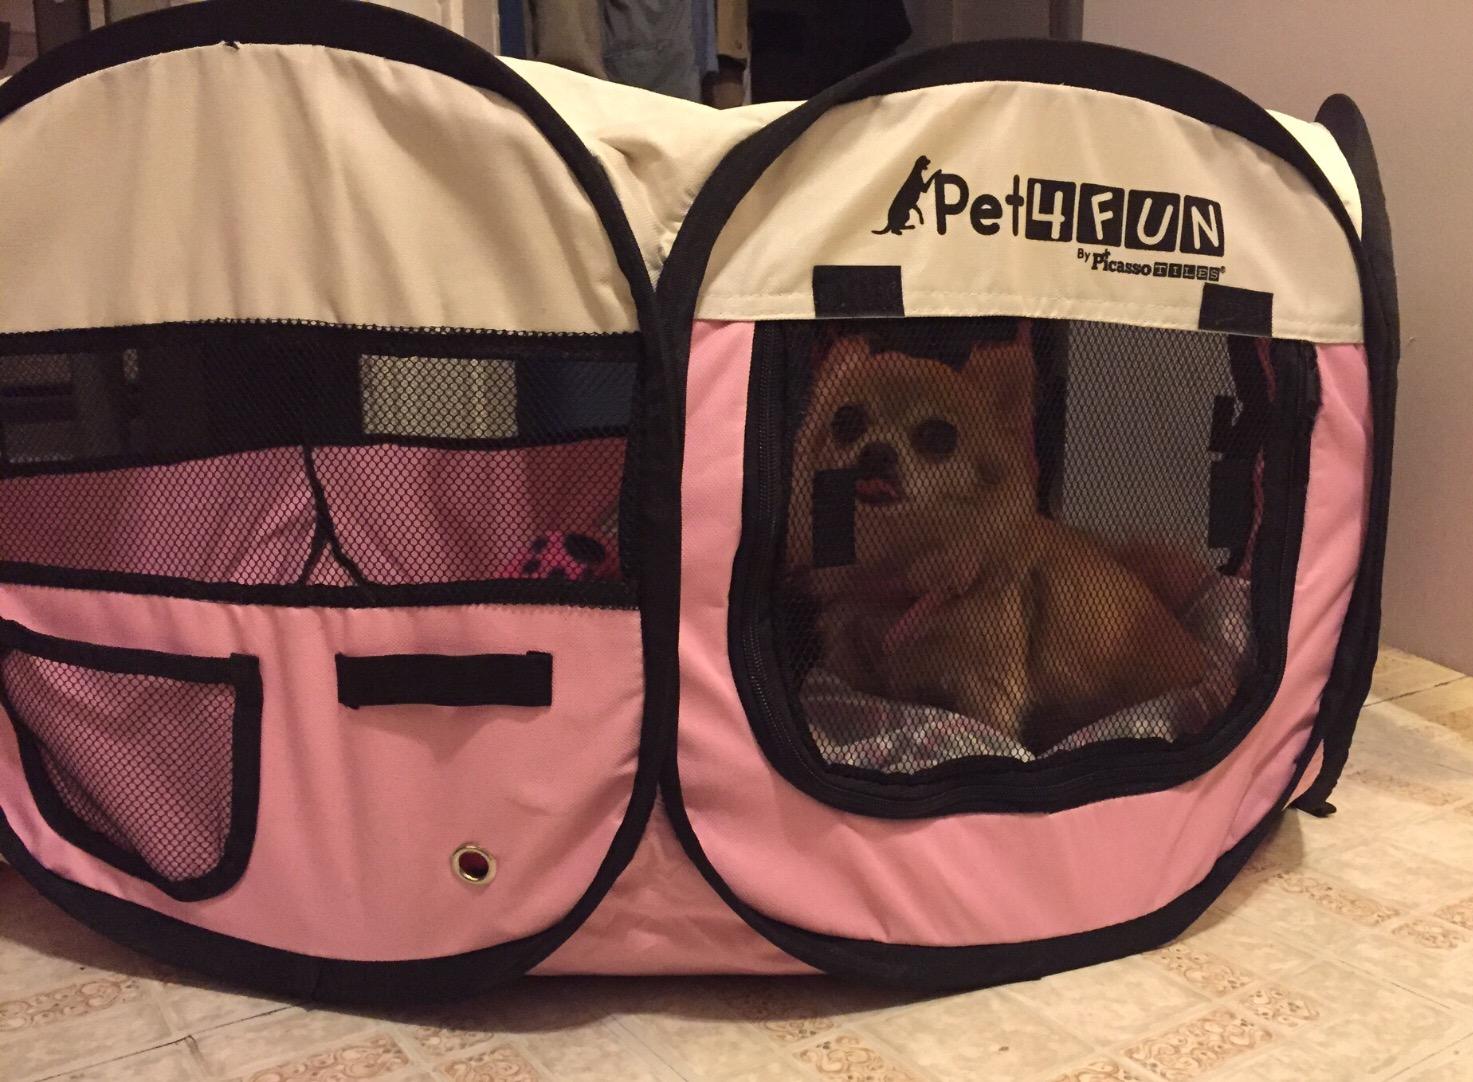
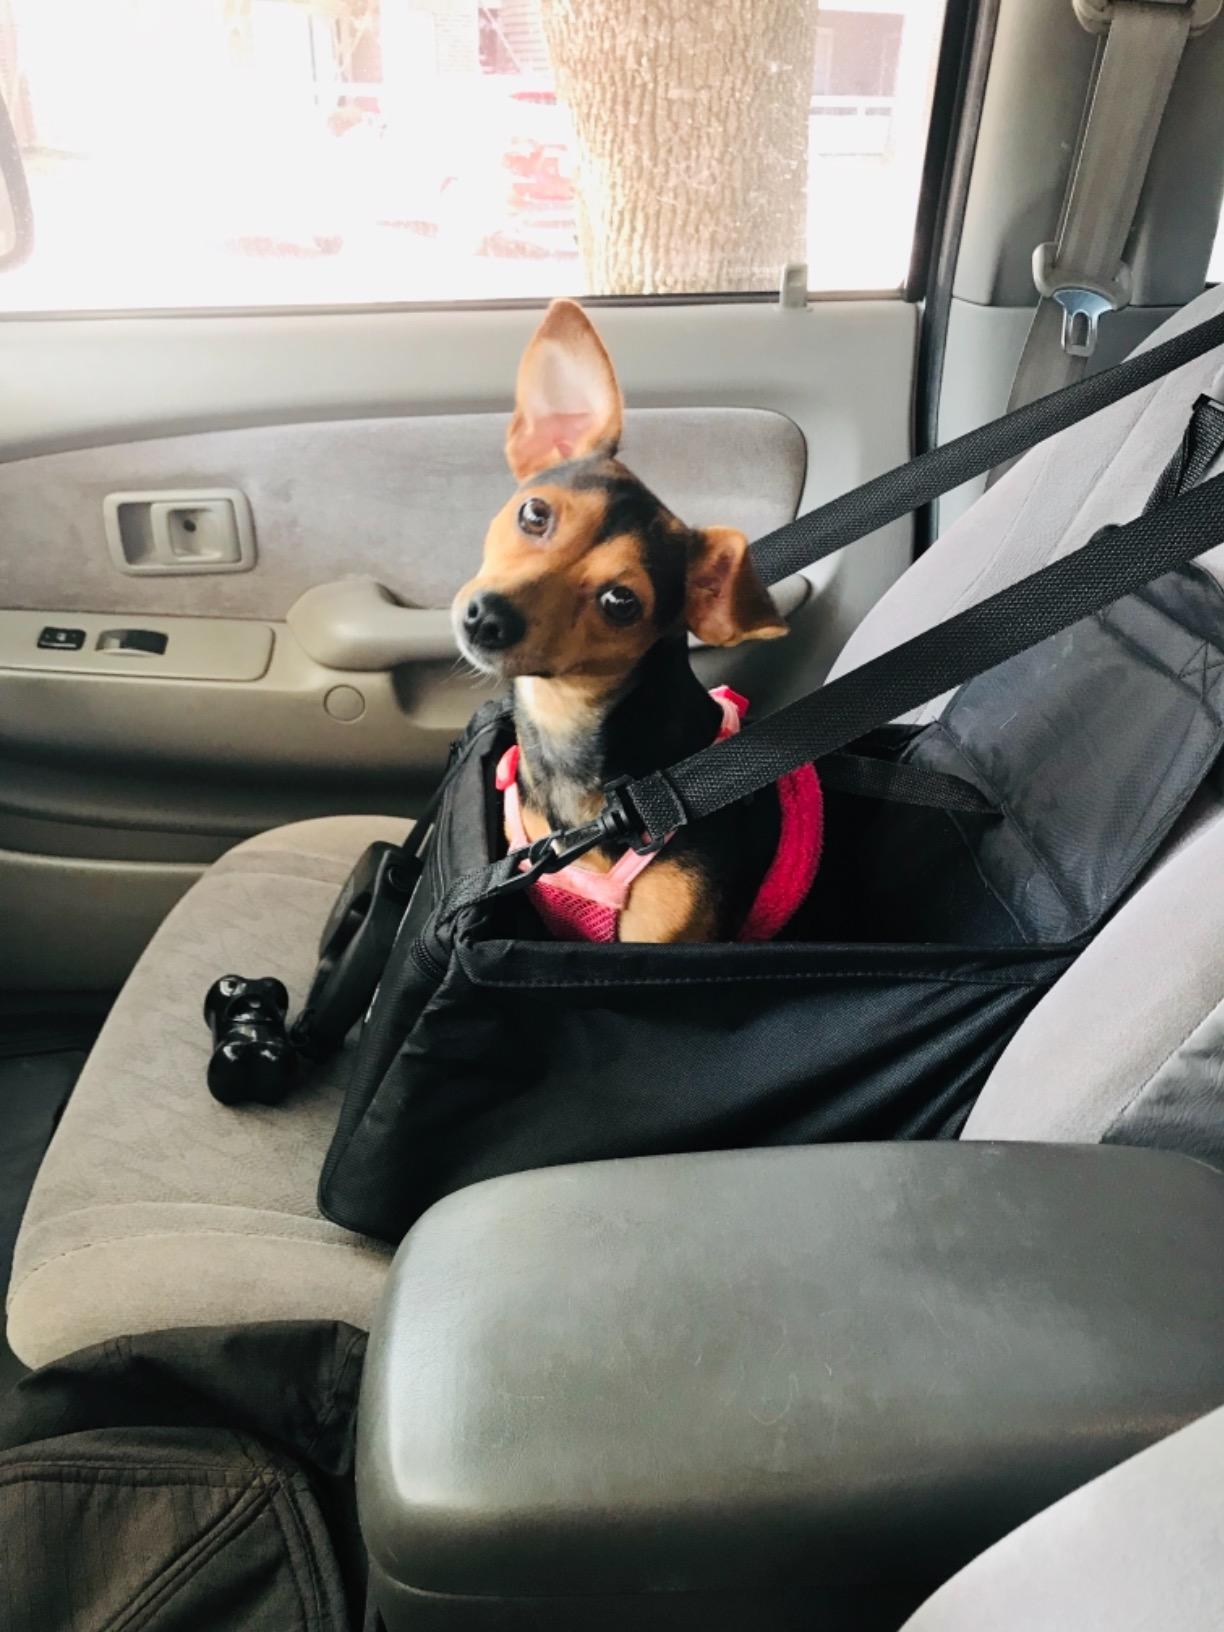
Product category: items_kennel
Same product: no